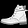
Label: Ankle boot